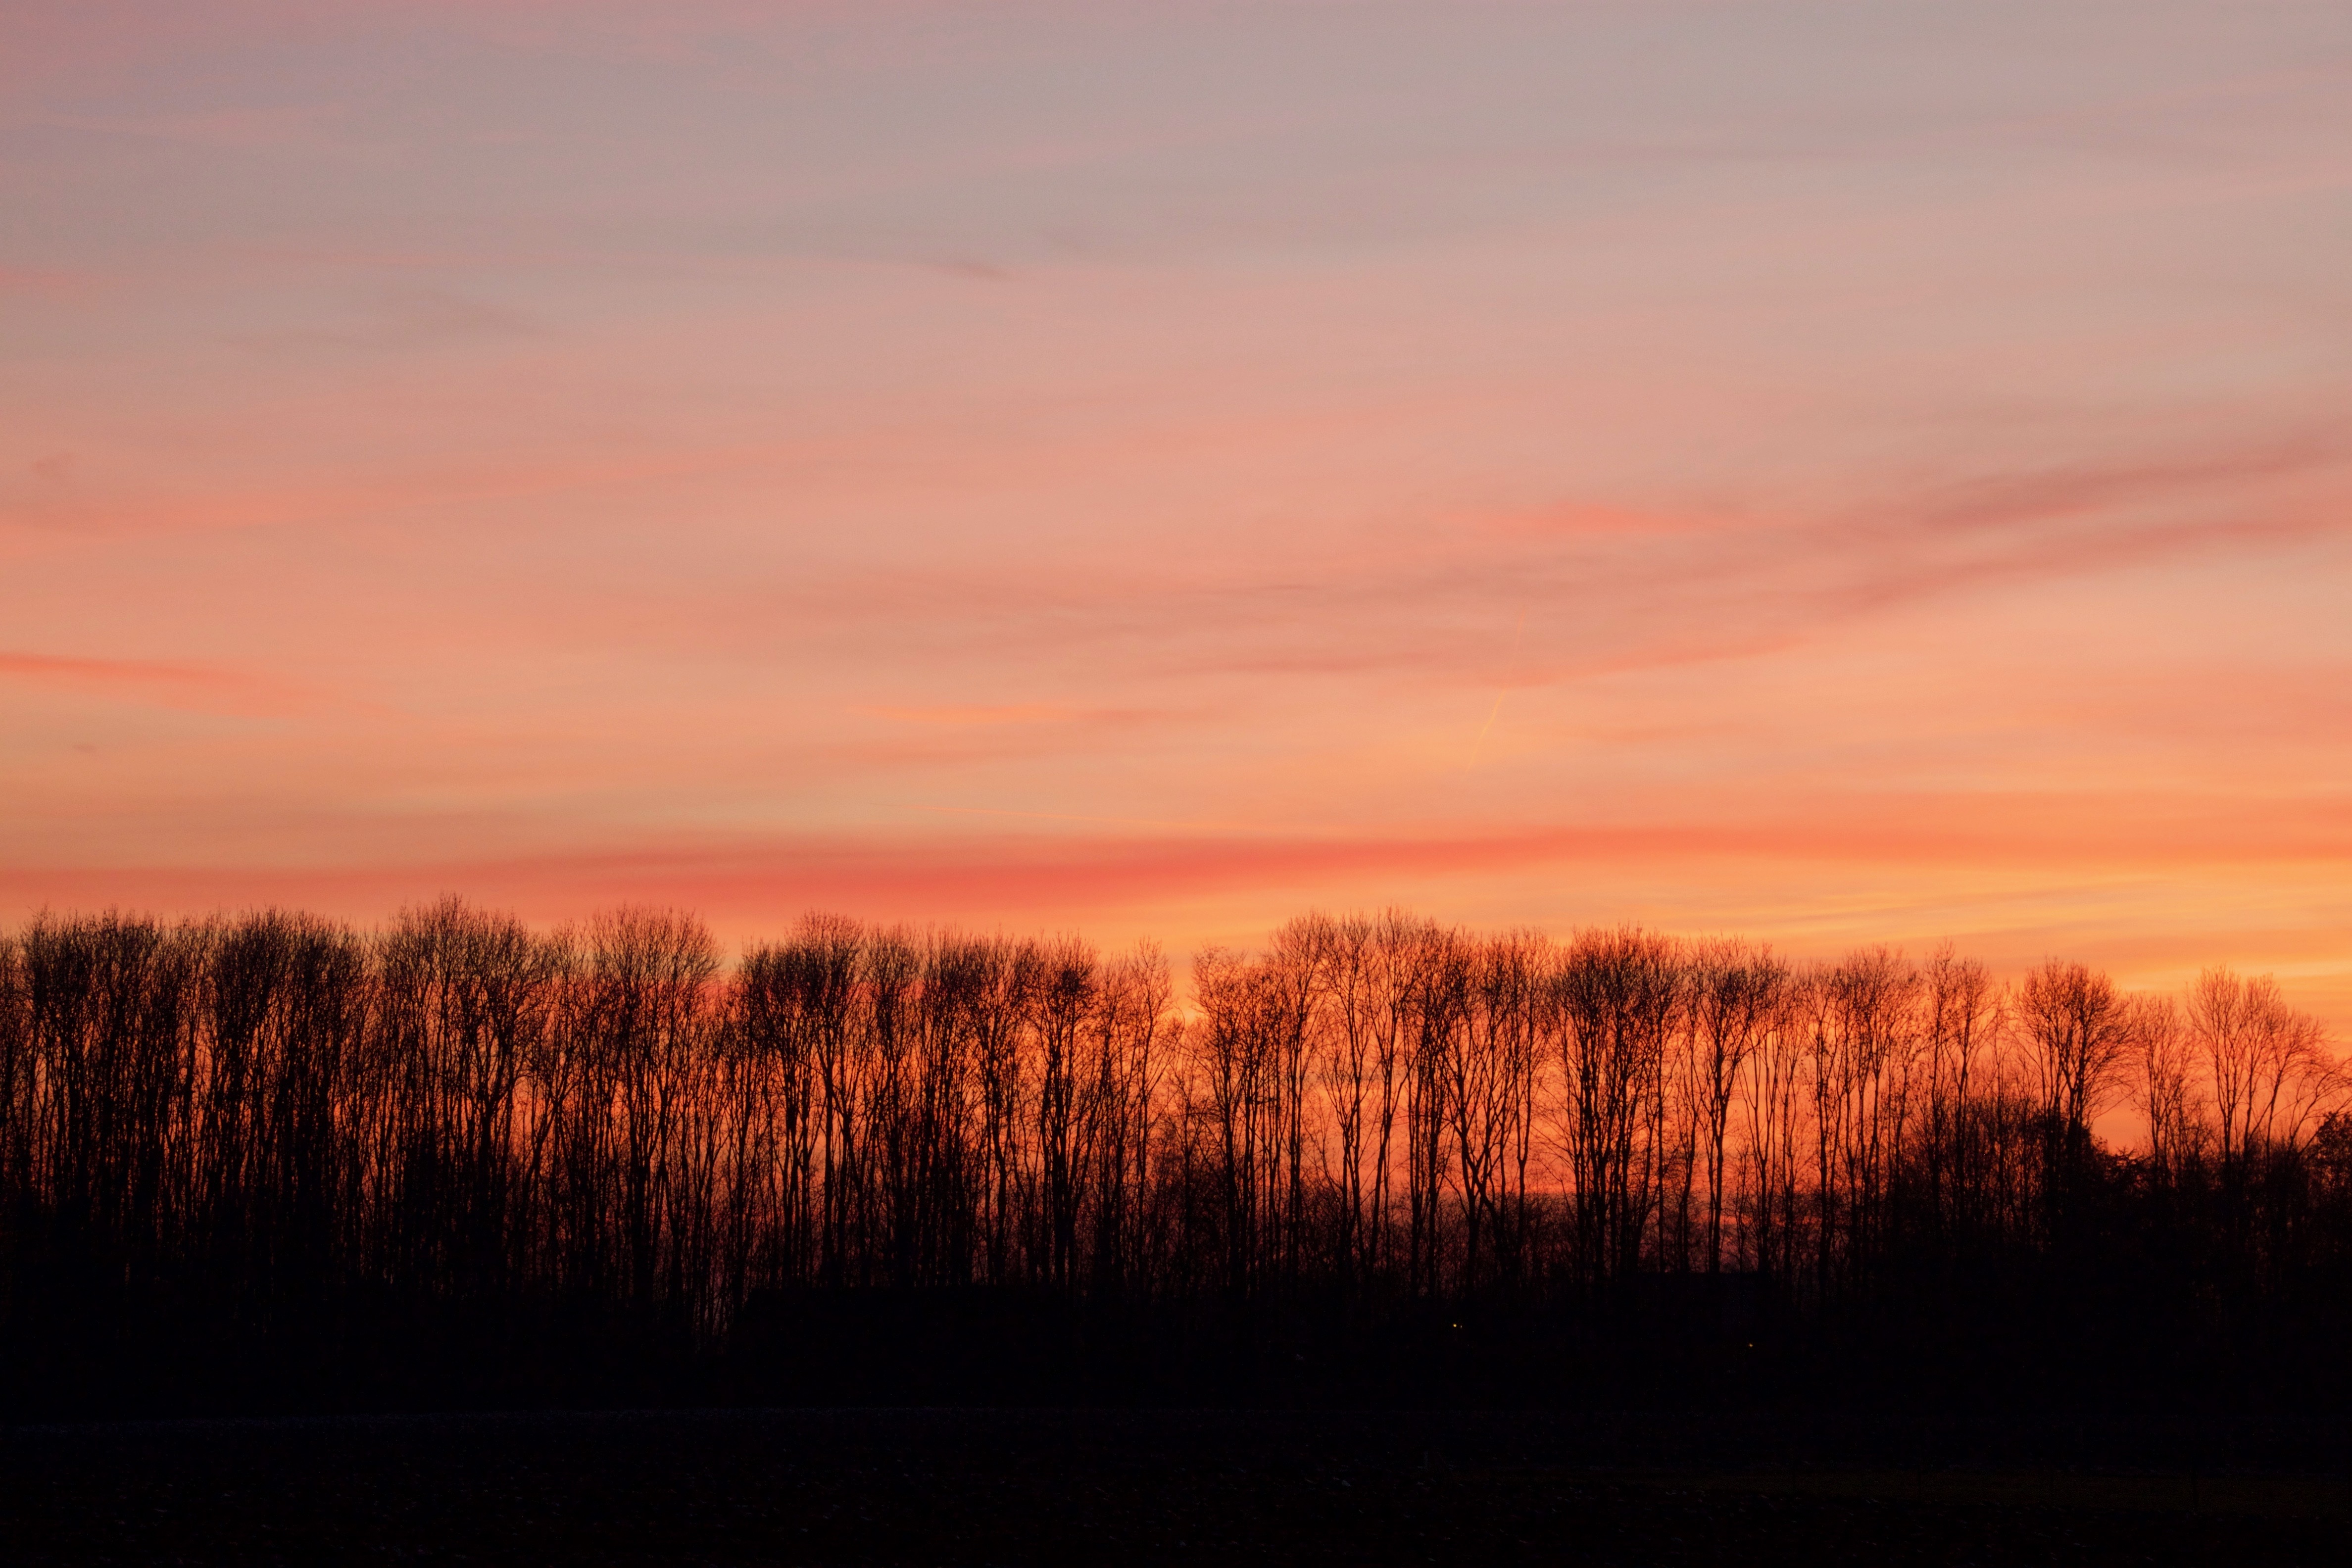
nature, horizon, mountain, cloud, sky, sunrise, sunset, field, prairie, air, morning, hill, dawn, atmosphere, dusk, evening, orange, red, plain, trees, grassland, evening sun, afterglow, evening sky, setting sun, orange sky, colorful sunset, evening red, atmospheric phenomenon, red sky at morning